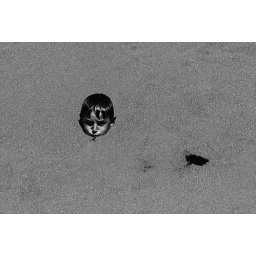
A Palestinian boy swim in a polluted, algae covered water cistern in the Palestinian village of karmel near Hebron.